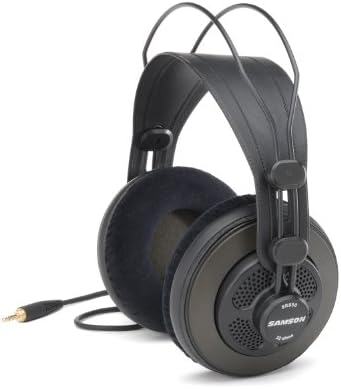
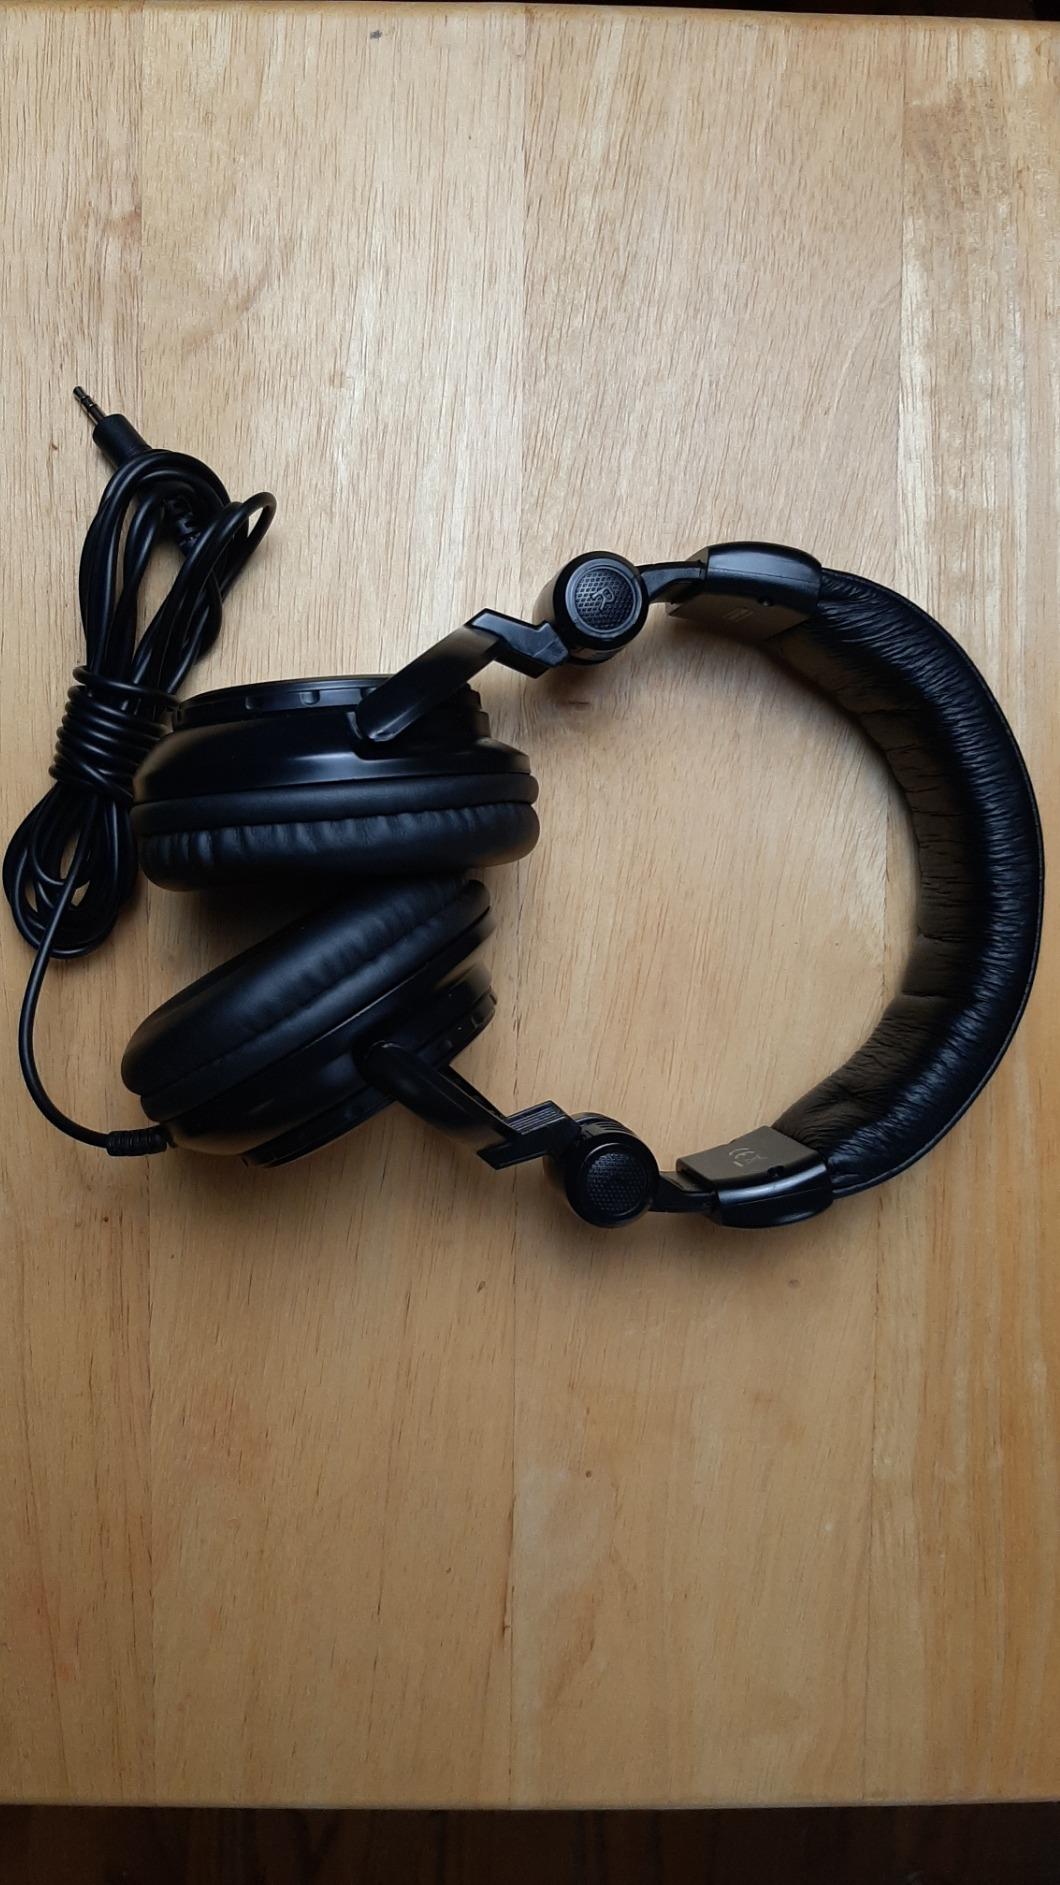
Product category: headphones
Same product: no